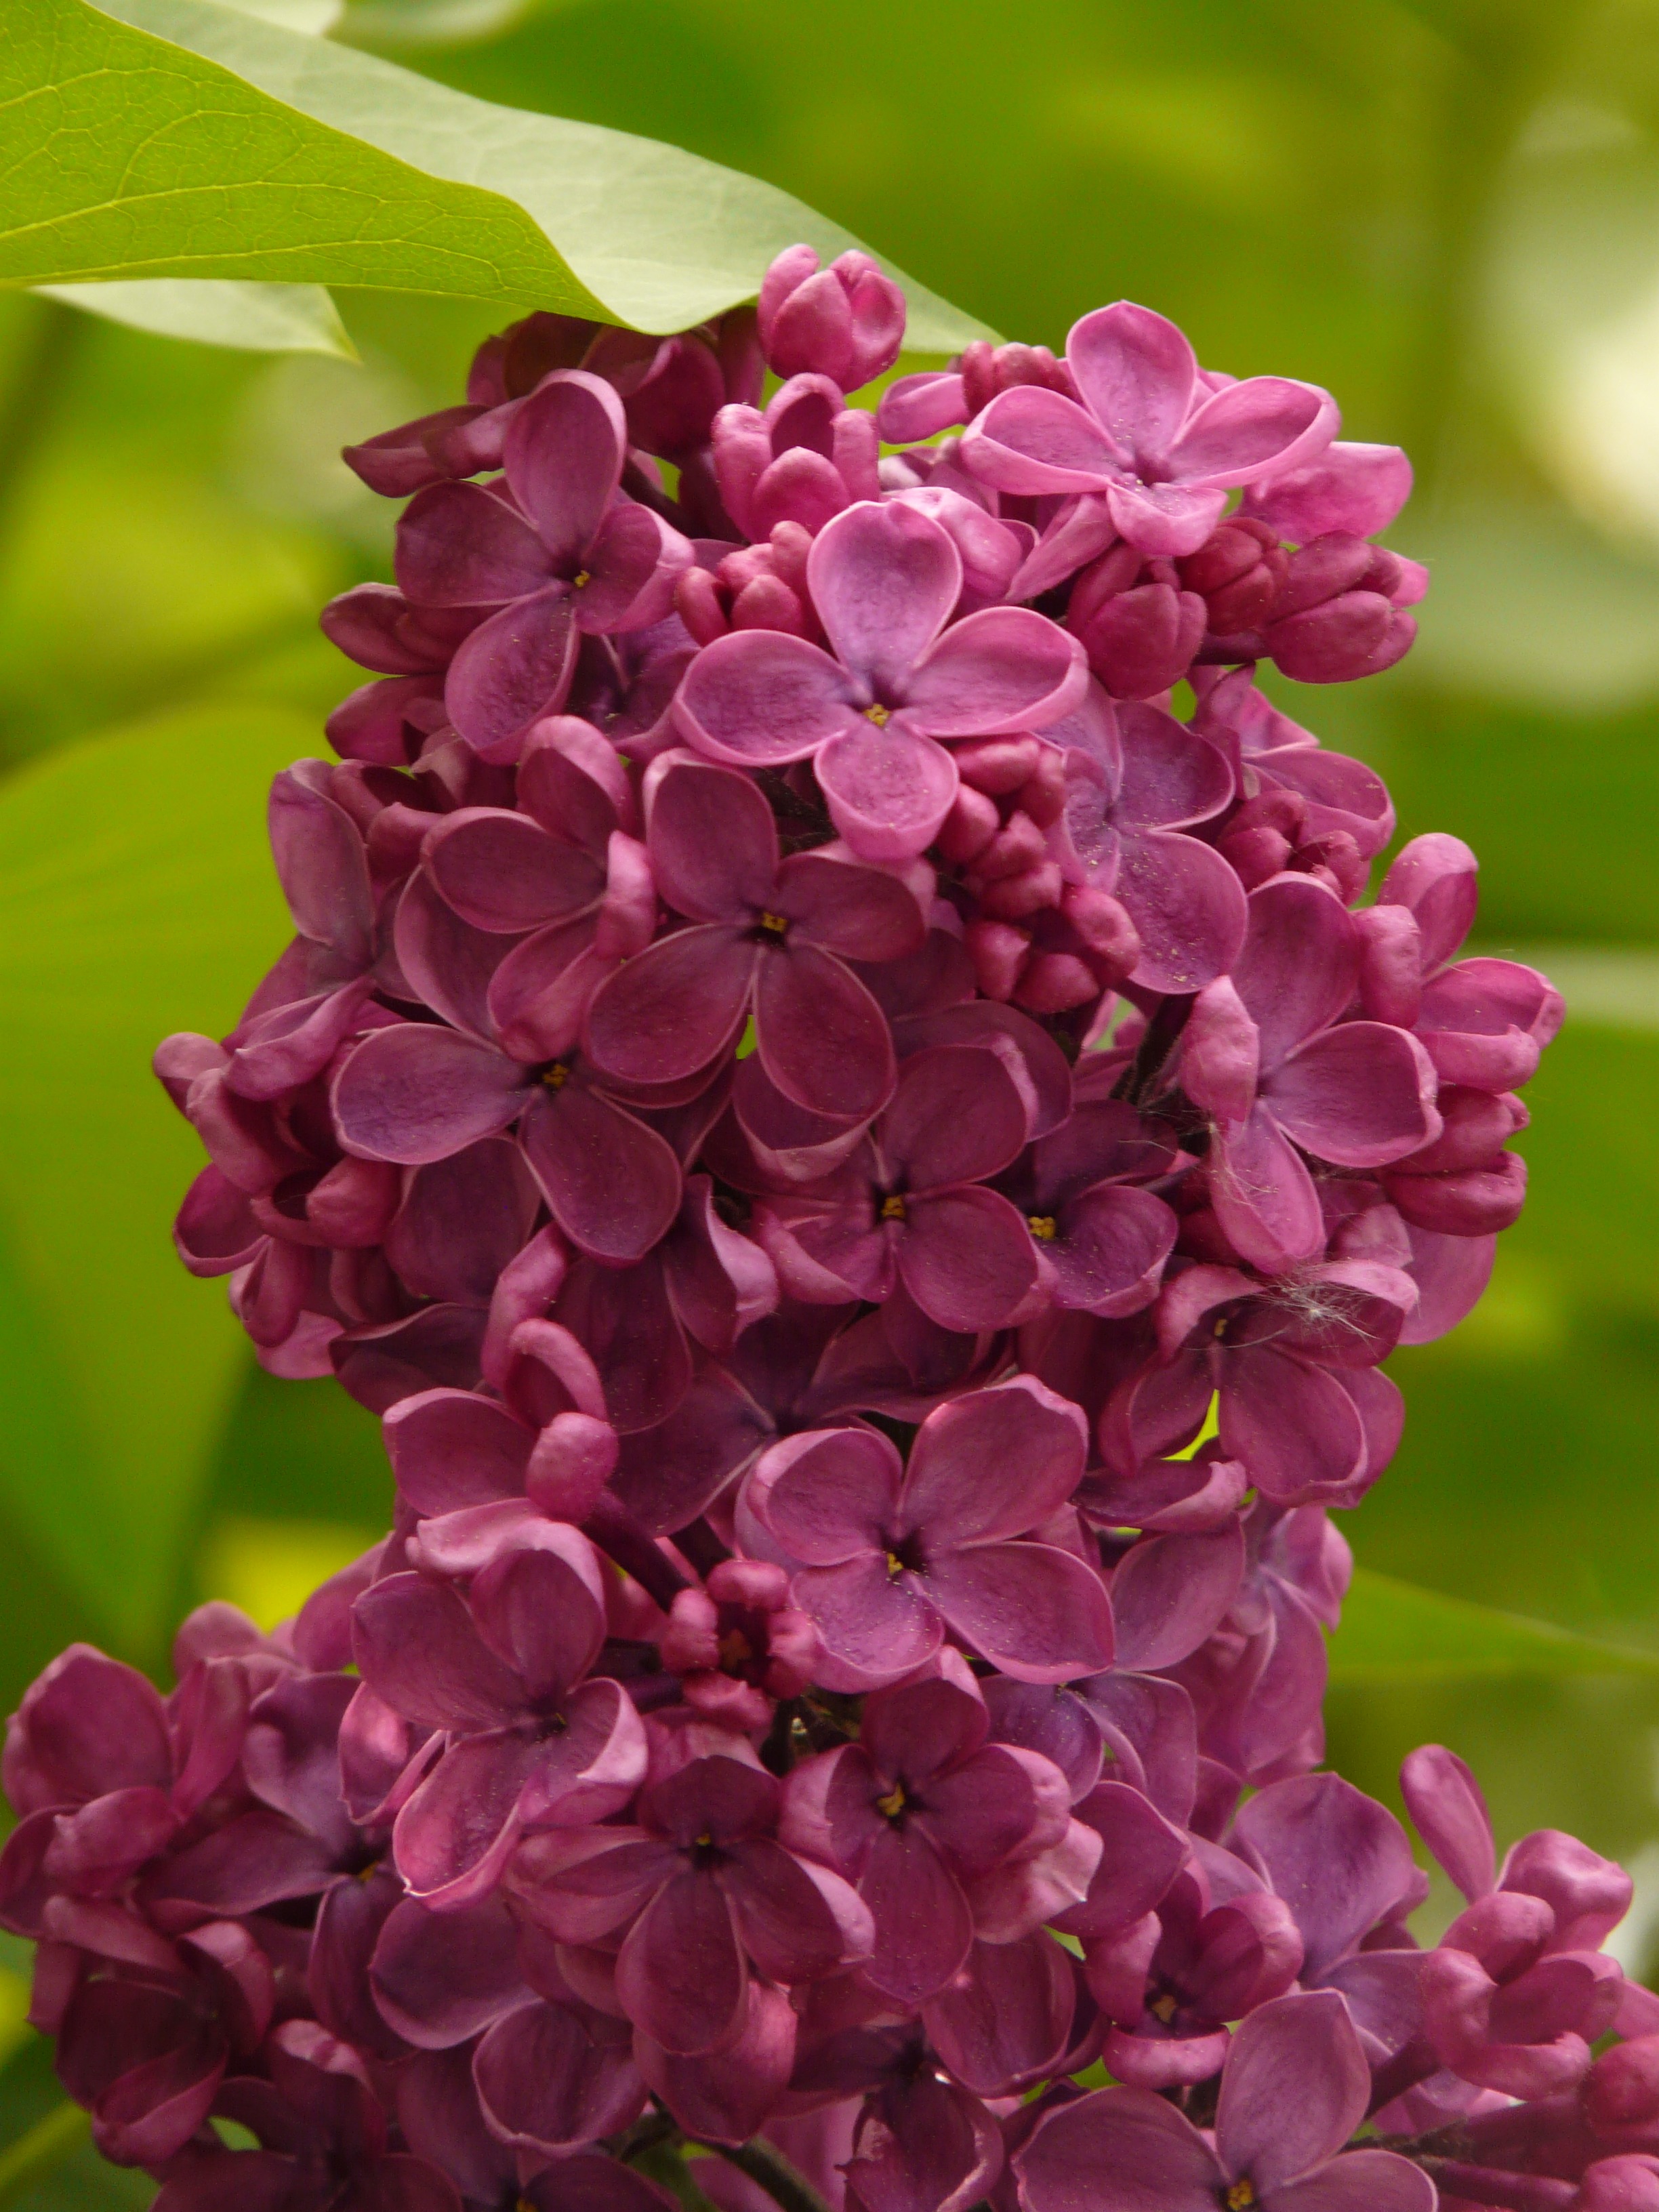
blossom, plant, flower, petal, bloom, bush, botany, flora, hydrangea, violet, lilac, ornamental shrub, flowering plant, hydrangeaceae, common lilac, cornales, annual plant, land plant